Sky position (RA, Dec in degrees): 154.0, 4.955
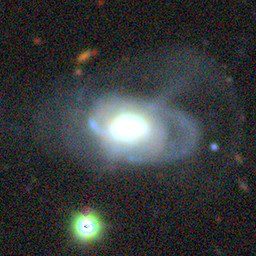
Galaxy morphology: Disturbed Galaxies